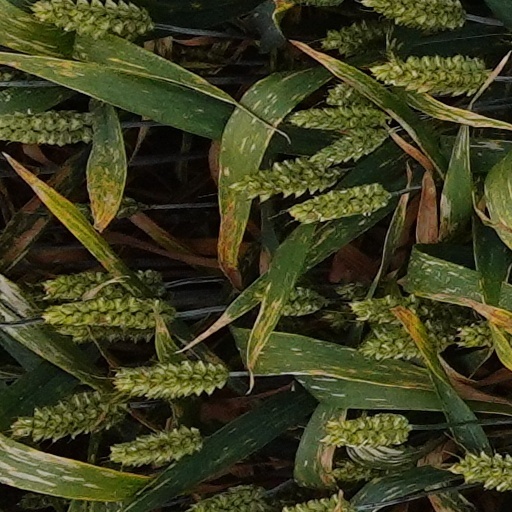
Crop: wheat